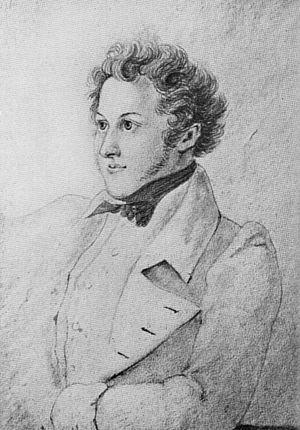
Julie von Egloffstein, est une comtesse et peintre allemande, encouragée par Goethe.